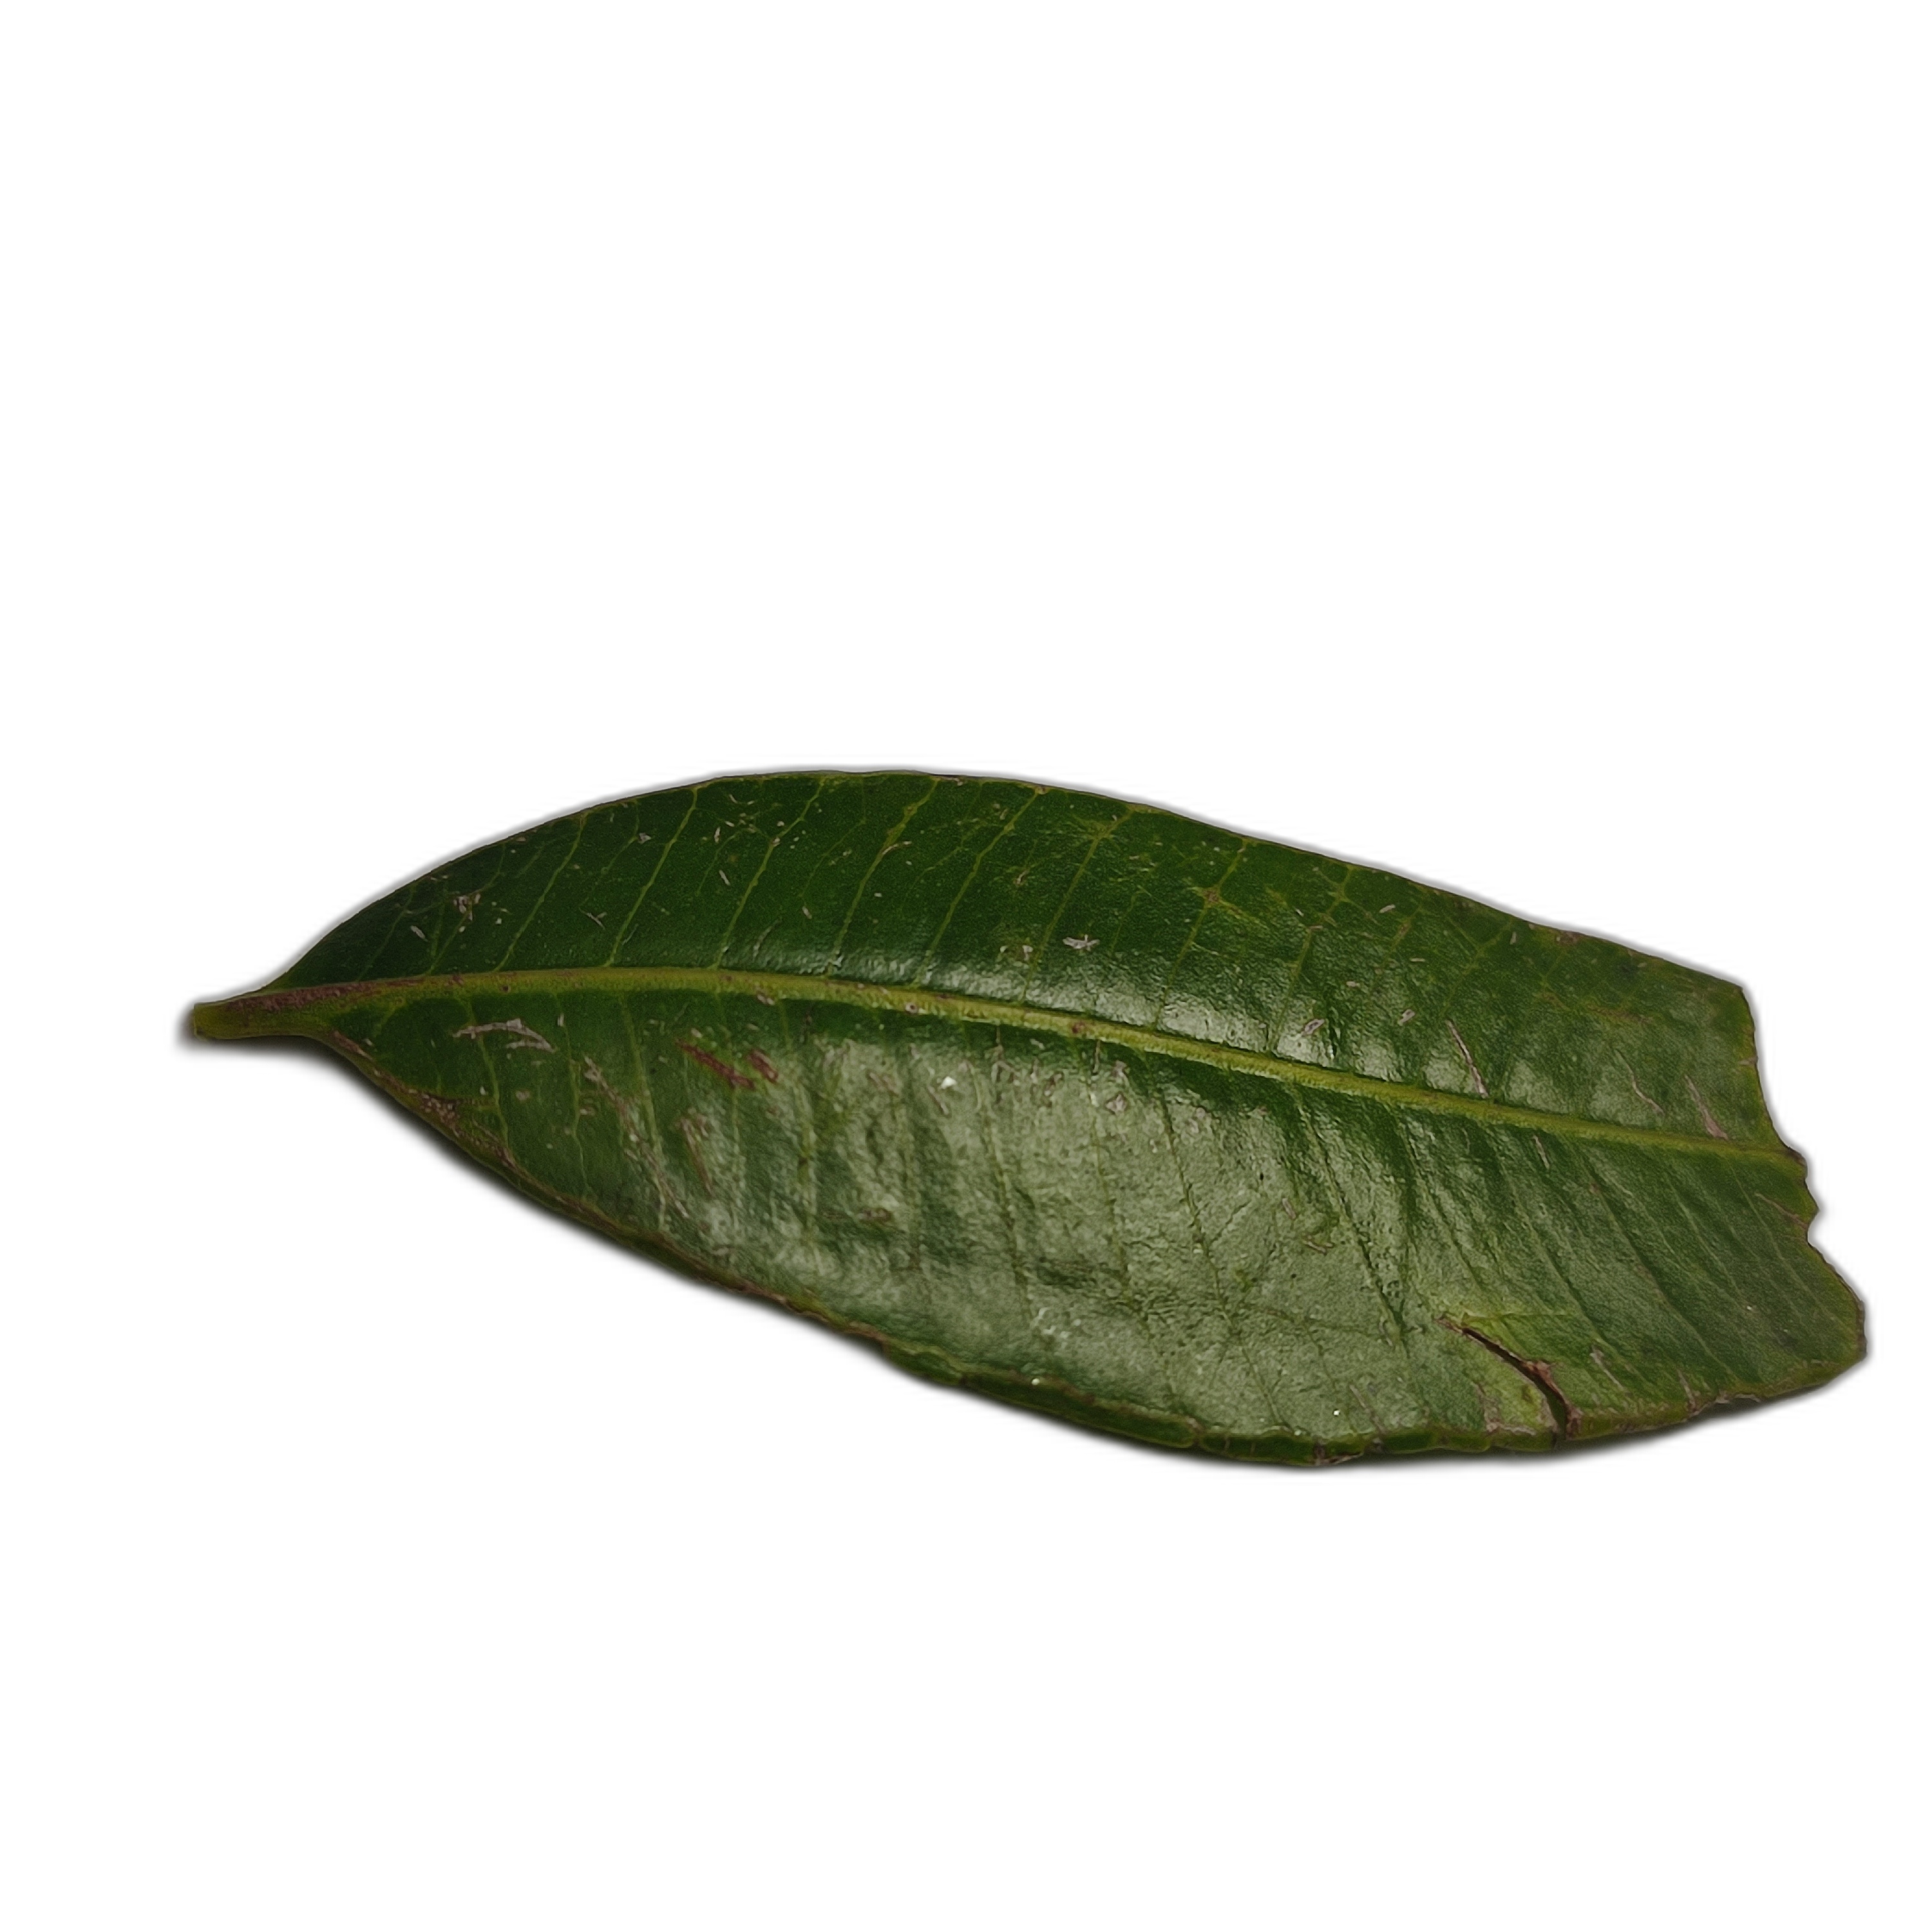
Label: healthy